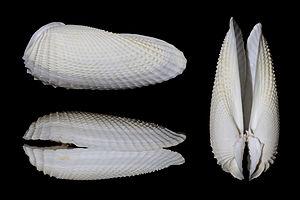
Les bivalves sont une classe de mollusques d'eau douce et d'eau de mer, nommée également Pelecypoda ou Lamellibranchia. Cette classe comprend notamment les palourdes, les huîtres, les moules, les pétoncles et de nombreuses autres familles de coquillages. Leur corps aplati latéralement est recouvert d'une coquille constituée de deux parties distinctes et plus ou moins symétriques. Elles sont reliées l'une à l'autre et peuvent s'ouvrir ou se refermer. La majorité se nourrissent en filtrant l'eau, et n'ont pas de tête ou de radula. Les branchies, appelées cténidies, outre leur rôle dans la respiration, captent les substances nutritives contenues dans l'eau et ont ainsi un rôle important dans l'alimentation. La plupart des bivalves s'enfouissent dans les sédiments des fonds marins, où ils sont à l'abri des prédateurs. D'autres vivent sur le fond marin, ou se fixent sur des rochers ou autres surfaces dures. Quelques-uns peuvent percer des éléments en bois, en argile ou en pierre pour vivre à l'intérieur de ces matériaux. Enfin, certains bivalves comme les pétoncles peuvent nager.
Une coquille est le squelette externe d'un mollusque. La majorité des mollusques à coquille se trouve dans la classe des gastéropodes comme les escargots, et dans celle des bivalves comme les huîtres. Trois autres classes de mollusques sécrètent systématiquement une coquille : les scaphopodes, les polyplacophores et les monoplacophores. C'est aussi le cas pour la quasi-totalité des céphalopodes, même si elle est parfois réduite et recouverte par le manteau.
Les Myoida ou Myida sont un ordre de mollusques bivalves fouisseurs de sédiments.